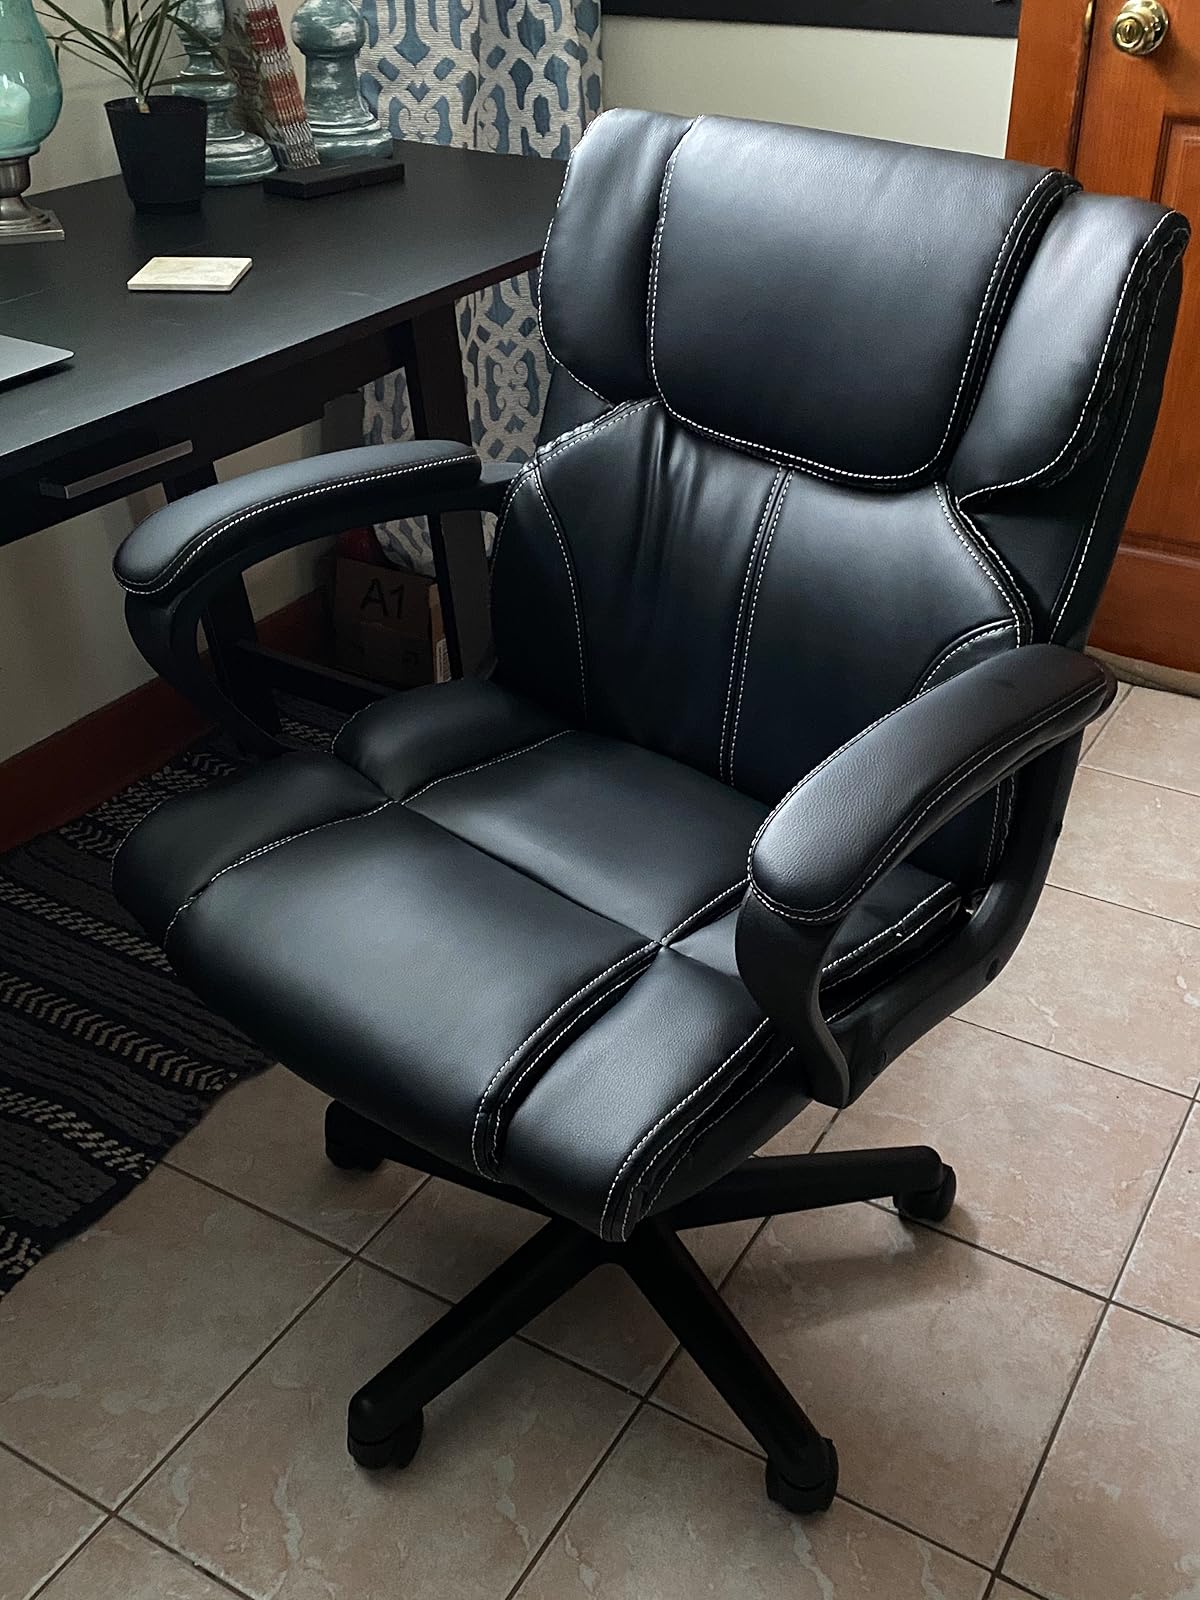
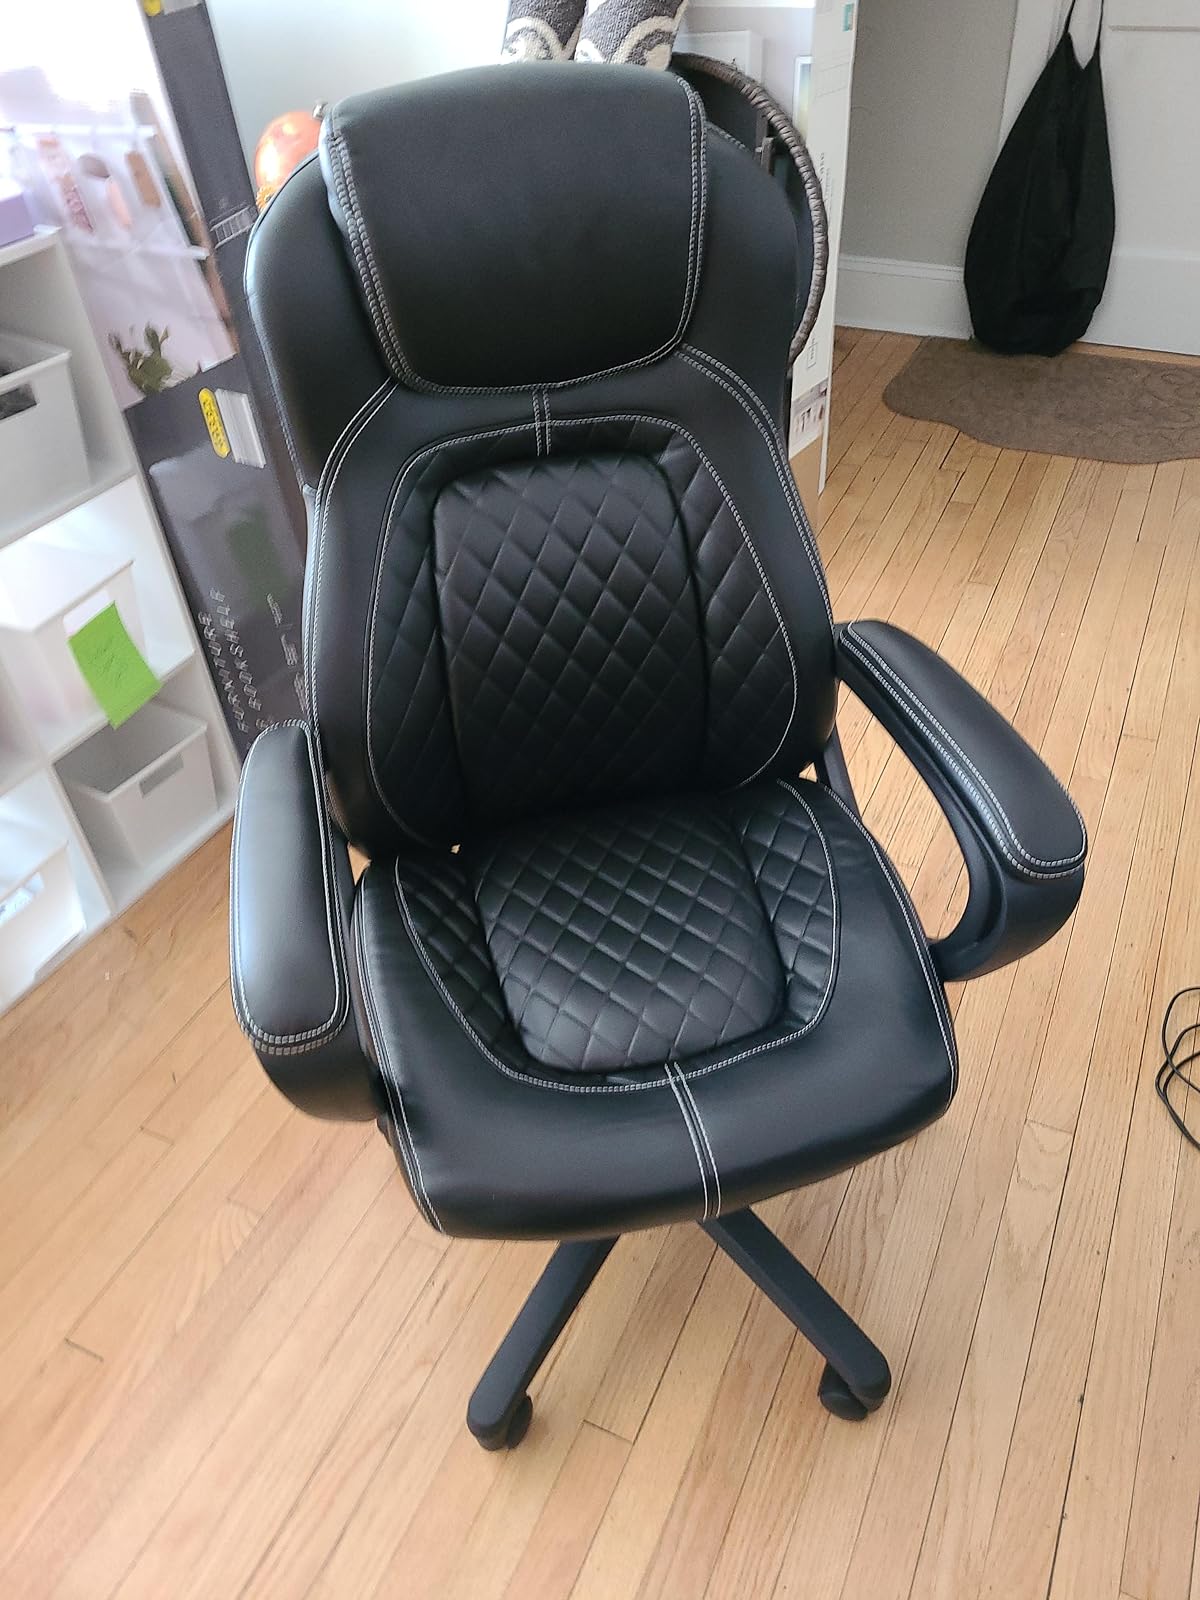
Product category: items_chair
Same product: no